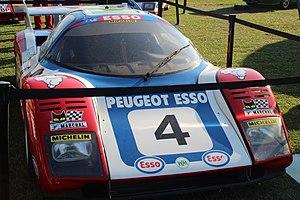
WM Peugeot P80 au Le Mans Classic 2018
Le Mans Classic 2018 est la neuvième édition de la rétrospective d'automobiles de compétition du Le Mans Classic créée en 2002 par Peter Auto et l'Automobile Club de l'Ouest, en partenariat avec Richard Mille. La manifestation se déroule du 6 au 8 juillet 2018 sur le circuit des 24 Heures du Mans dans la Sarthe.